Mausoleum of Yacoub bin Abd al-Rahman

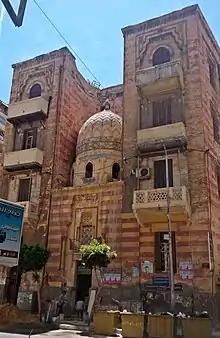
Entrance of mausoleum of Yacoub bin Abd al-Rahman

Mausoleum of Yacoub bin Abd al-Rahman is a mausoleum dedicated to Yacoub bin Abd al-Rahman, tabi'e, qāriʾ and hadith narrator. It is located at the side of Fouad Street in the city of Alexandria, Egypt. It is opposite the Mausoleum of Abdullah ibn Ali Zayn al-Abidin.